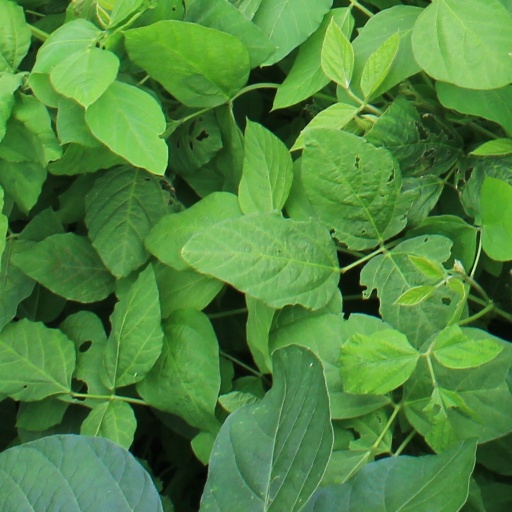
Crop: soybean